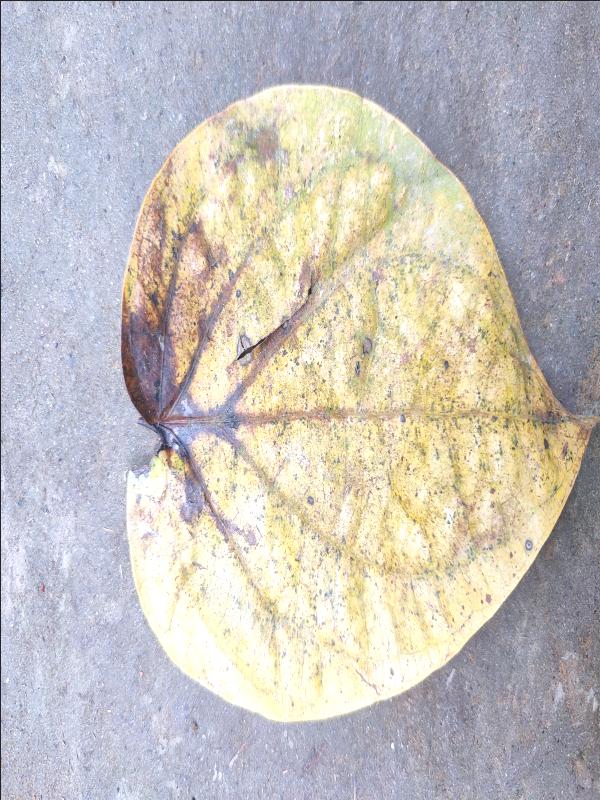
Label: Dried_Leaf